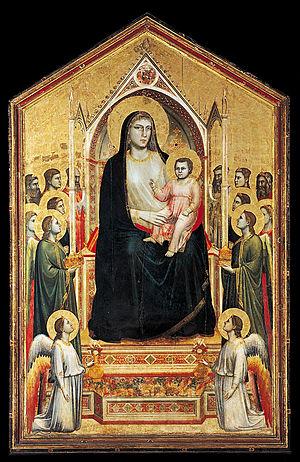
La Salle des Maestà des Offices à Florence est une des premières salles de la Galerie des Offices, un des musées de la ville de Florence en Toscane, qui expose conjointement trois tableaux de Vierge au trône dans le but culturel de comparer l'évolution de style, dans un même sujet, de trois primitifs italiens contemporains, innovateurs de la pré-Renaissance : Duccio, Cimabue et Giotto.